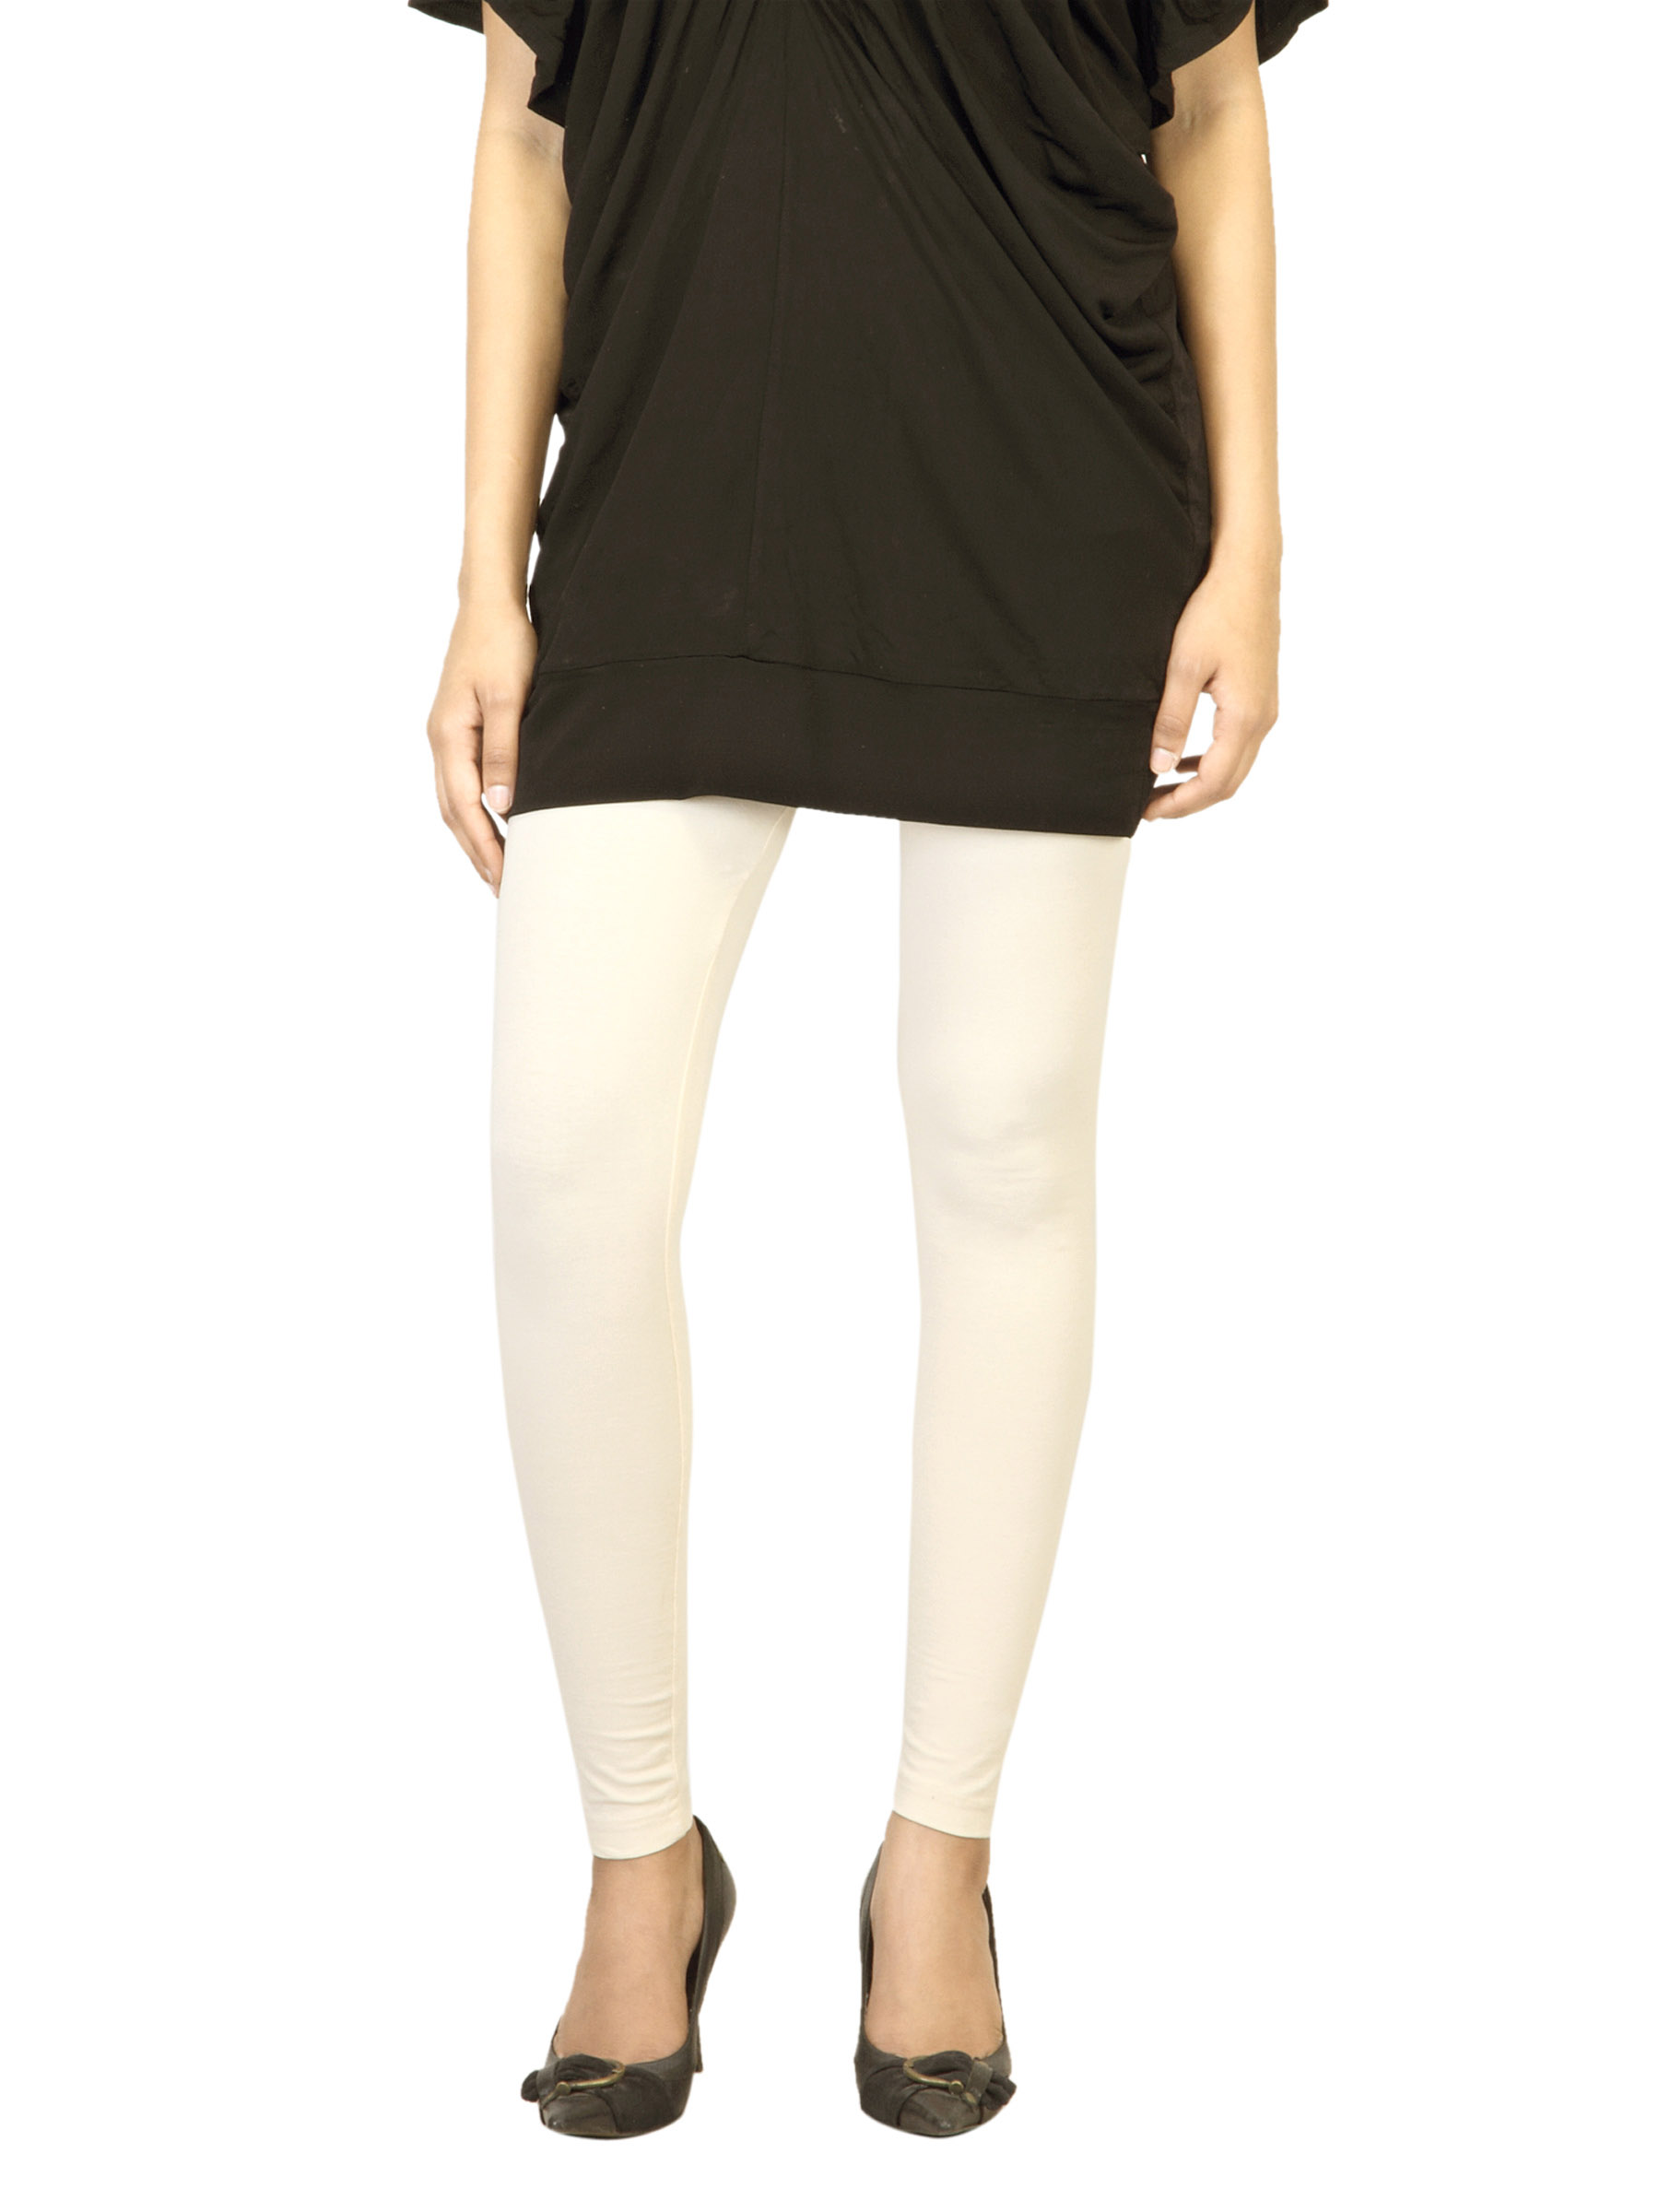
Femella Women Cream Leggings
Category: Apparel / Bottomwear / Leggings
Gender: Women
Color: Cream
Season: Summer 2012
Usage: Casual